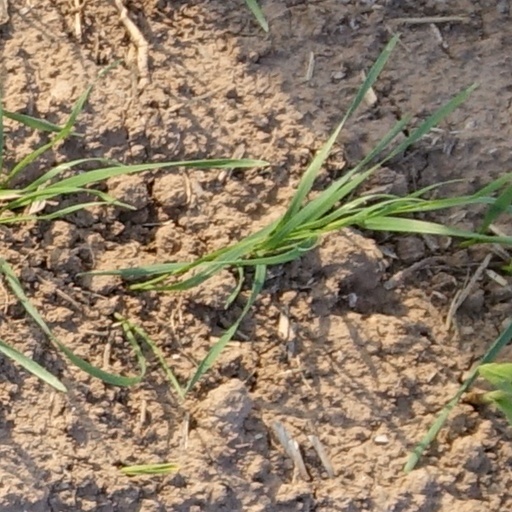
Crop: wheat